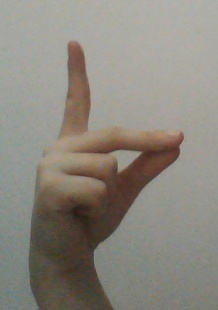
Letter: ta